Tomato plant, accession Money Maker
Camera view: vertical (180 deg); turntable rotation: 210 degrees
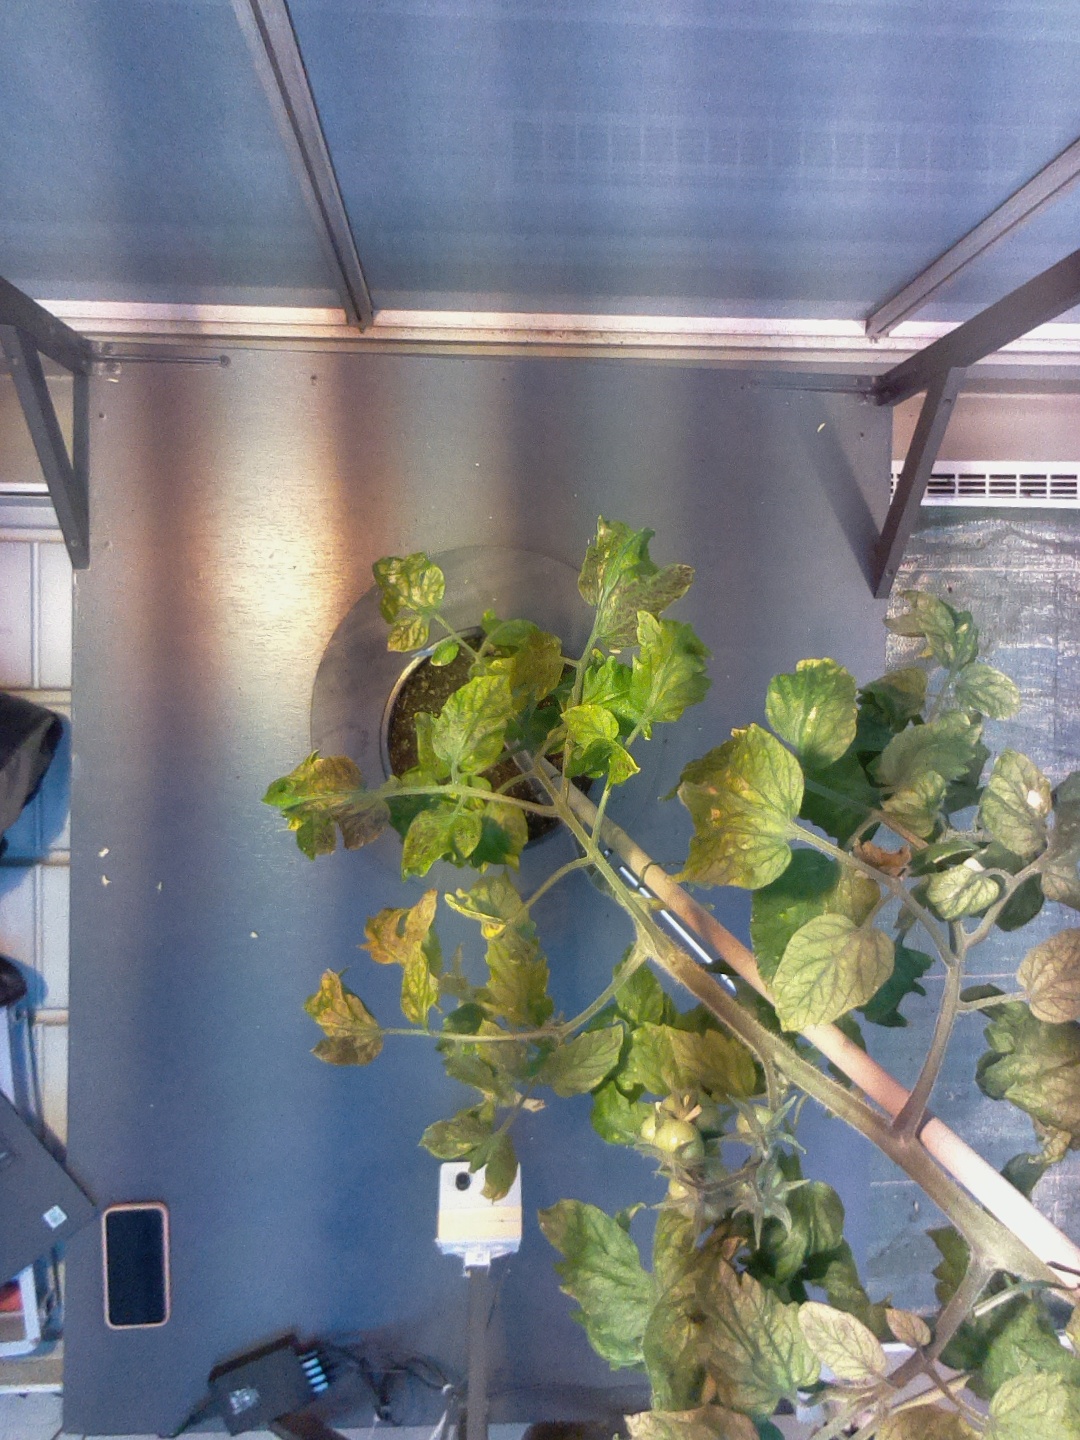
BBCH growth stage 74: 40%-50% of final fruit size